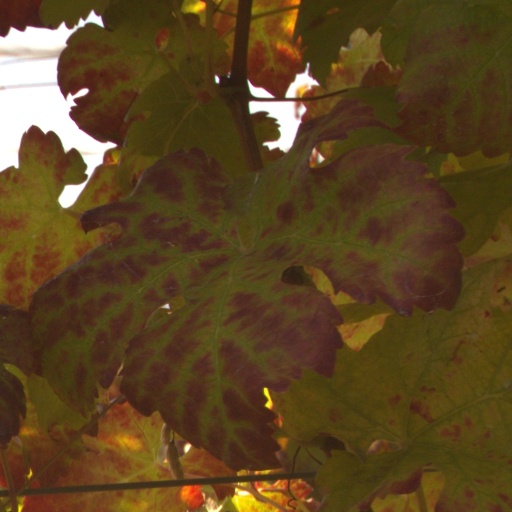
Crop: grape